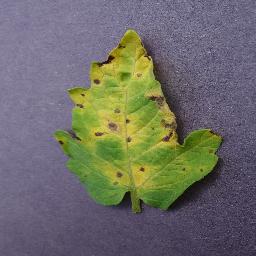
Label: Tomato___Septoria_leaf_spot